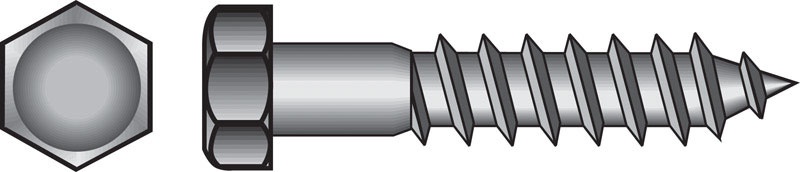
GALV HX LAGS 1/2X4 1/2
Brand Name: HILLMAN Finish: Hot Dipped Galvanized Grade: Head Type: Hex Length: 4-1/2 Material: Steel Number in Package: 25 Packaging Type: Boxed Product Type: Lag Screw Sub Brand: Thread Type: Coarse Size: 1/2
Brand: HILLMAN GROUP RSC
Category: Hardware > Hardware Accessories > Hardware Fasteners > Screws > Lag Screws